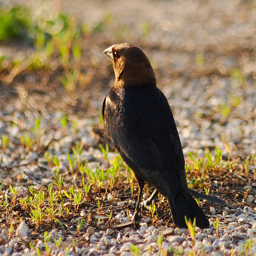
A black bird with a brown head standing on the ground.
Black and brown bird standing on the ground in gravel.
A small bird is standing on grass and rocks.
a bird standing alone on a patch of gravel and grass.
A black bird standing on the stony ground.